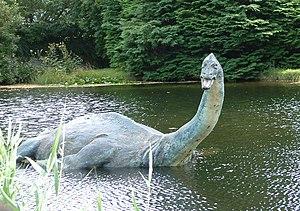
Cette liste regroupe les créatures légendaires, c'est-à-dire des créatures dont l’existence a été l’objet de croyances passées ou actuelles.